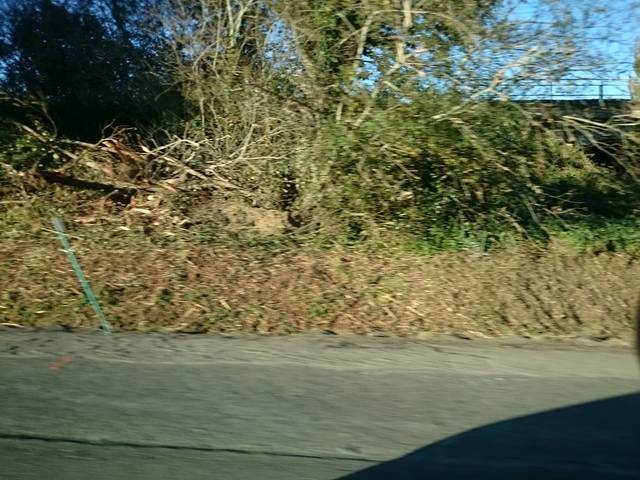
Region: France
Coordinates: 48.353, -2.301